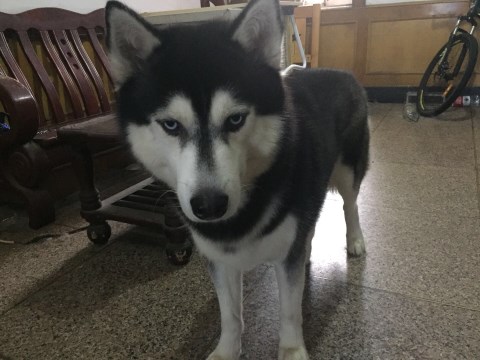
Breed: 1160-n000003-Siberian_husky